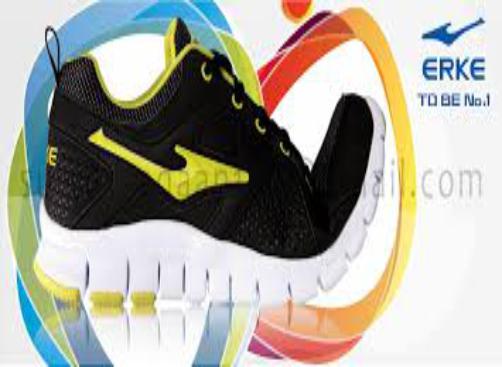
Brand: ERKE-2
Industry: Clothes